Black Madonna of Częstochowa

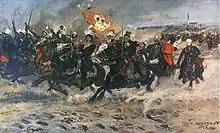
Polish-American hero Kazimierz Pułaski near Częstochowa, a painting by Józef Chełmoński (1875) – the banner of the insurgent troops bears the image of a miraculous painting of Black Madonna.

The Black Madonna is said to have miraculously saved the monastery of Jasna Góra (English: Bright Mount) from a Swedish invasion. The Siege of Jasna Góra took place in the winter of 1655 during the Second Northern War, as the Swedish invasion of the Polish–Lithuanian Commonwealth is known. The Swedes were attempting to capture the Jasna Góra monastery in Częstochowa. The sacred icon was replaced with a copy and the original moved in secret to the castle in Lubliniec, and later to the Pauline monastery in Mochów between the towns of Prudnik and Głogówek. Seventy monks and 180 local volunteers, mostly from the Szlachta (Polish nobility), held off 4,000 Swedes for 40 days, saved their sacred icon and, according to some accounts, turned the course of the war. This event led King John II Casimir Vasa to give what has become known as the Lwów Oath. He submitted the Polish Commonwealth under the protection of Our Lady and proclaimed her Queen of Poland in the cathedral of Lwów on 1 April 1656. Before this event, several royal nobilities have offered crowns to the image throughout the years, replacing its iron sheet crown riza with one in gold with several jewels. In later years, various gemstones were interchanged and repositioned around the image to preserve the icon's aesthetic by replacing the stolen crowns.